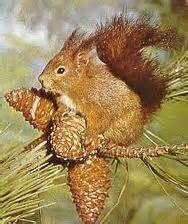
squirrel